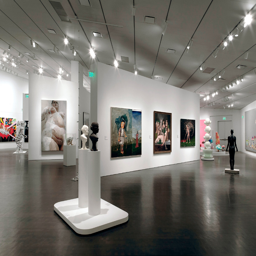
i like to go to the museum